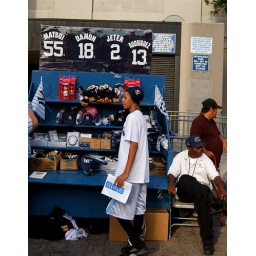
Put this in black and white and change the names on the shirts and the shot is timeless. As are the kids knee socks.